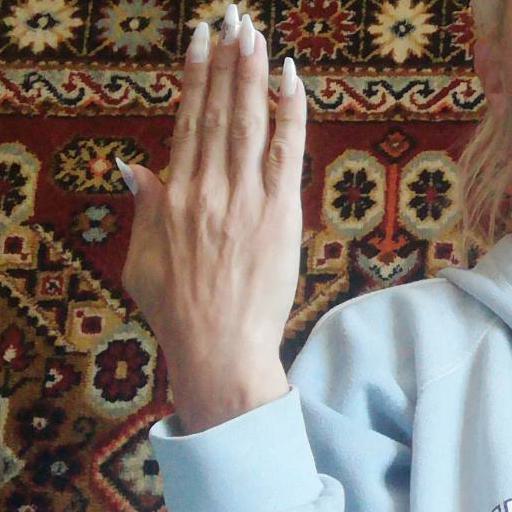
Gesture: stop_inverted